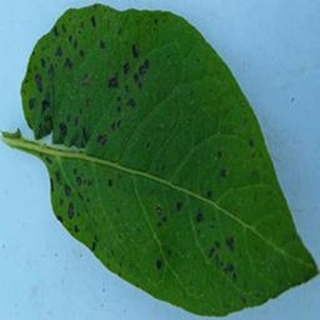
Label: potato_early_blight